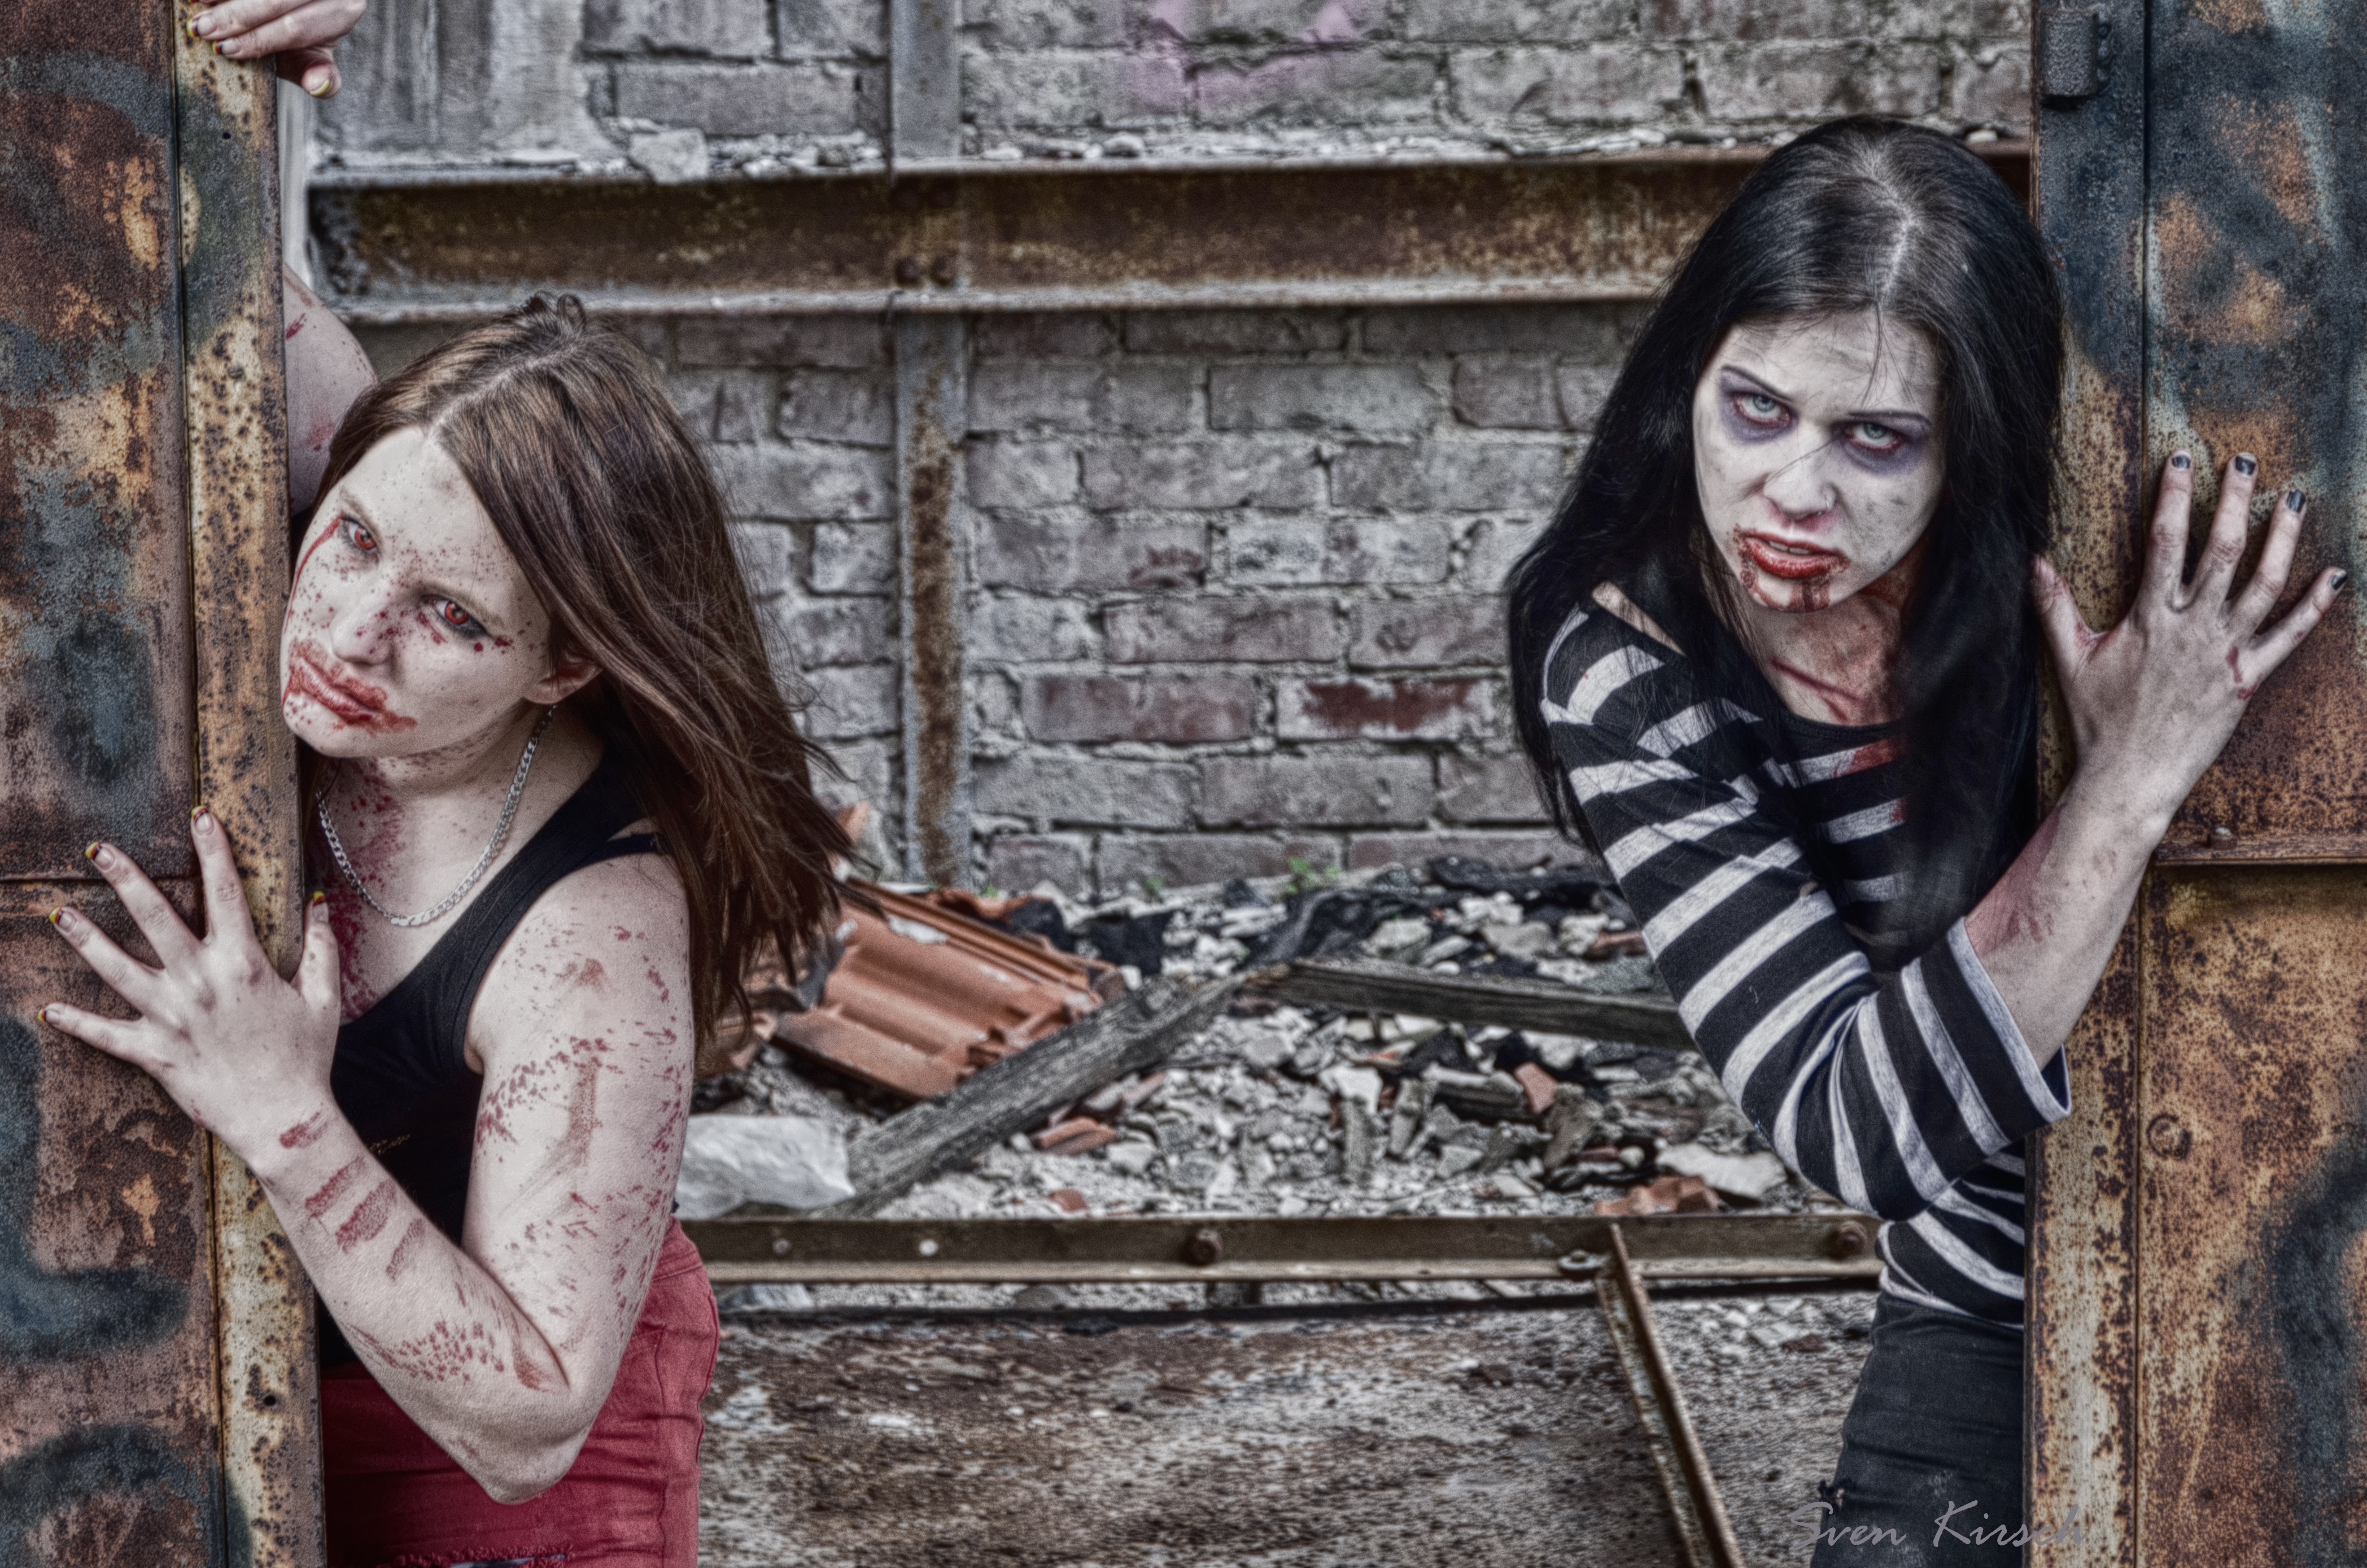
person, people, woman, female, fashion, blood, monster, zombies, bloody, image, horror, undead, photo shoot